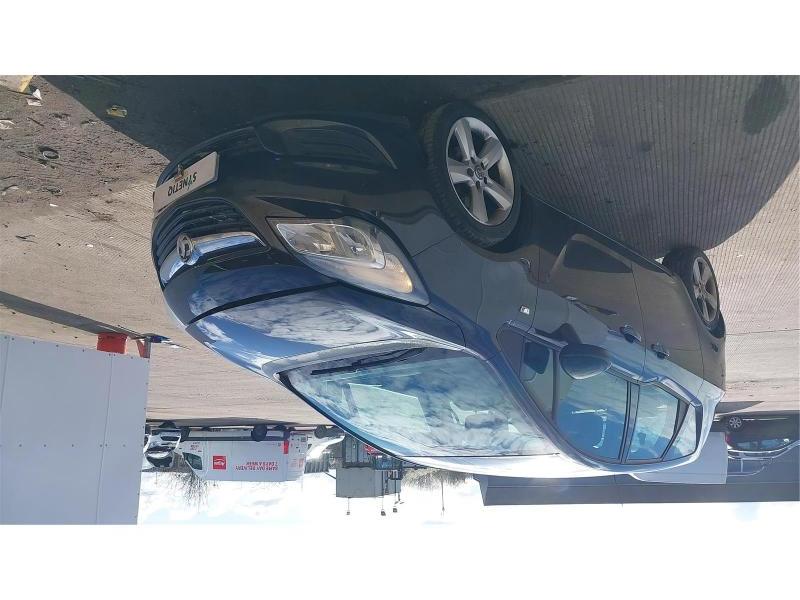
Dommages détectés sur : pare-choc avant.
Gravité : mineur